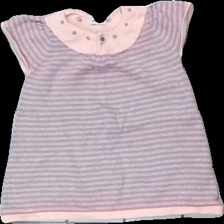
View: front
Type: T-shirt
Category: Children
Brand: Not in the list
Brand text on label: mini a ture
Colors: Grey, Pink, Purple
Material: 100% cotton
Pattern: Striped
Cut: Regular
Season: All
Damage location: top center
Damage 2 location: bottom center
Damage 3 location: bottom left
Price range: 50-100
Recommended usage: Reuse
Description: randig t-shirt